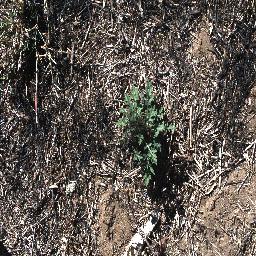
Label: parthenium